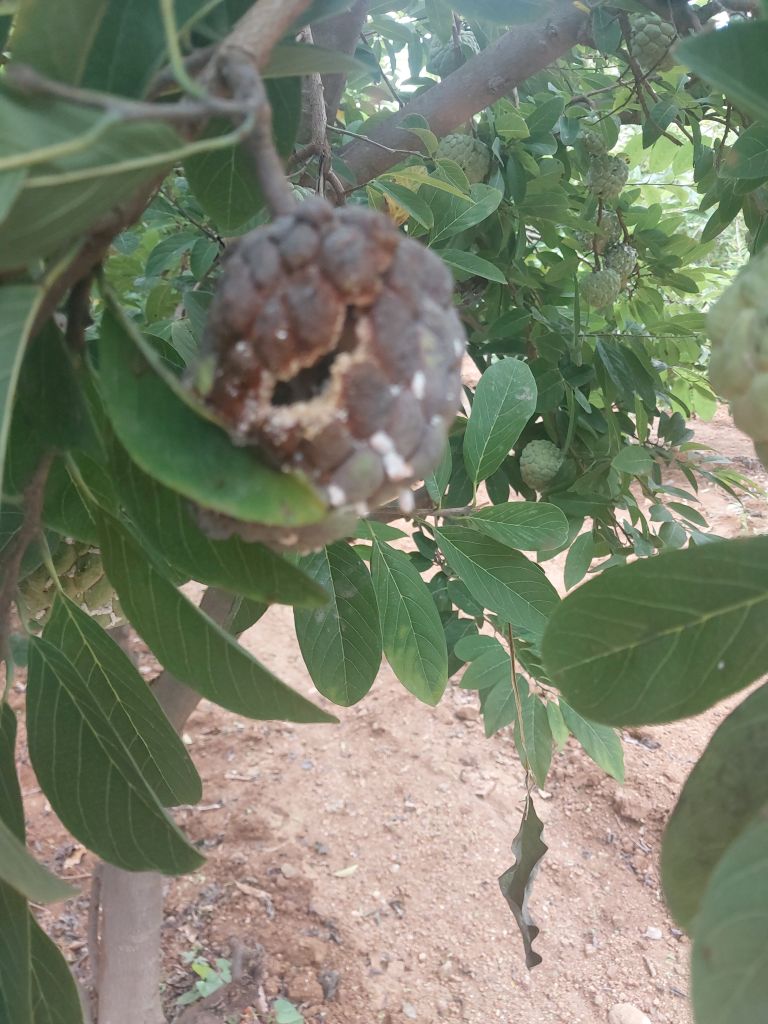
Disease label: Blank Canker